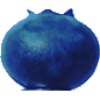
Label: huckleberry